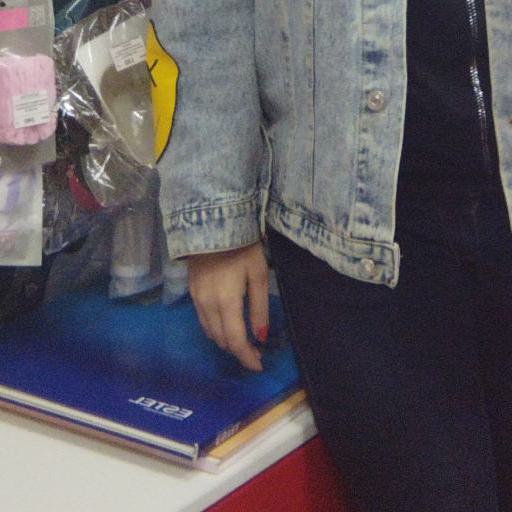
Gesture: no_gesture